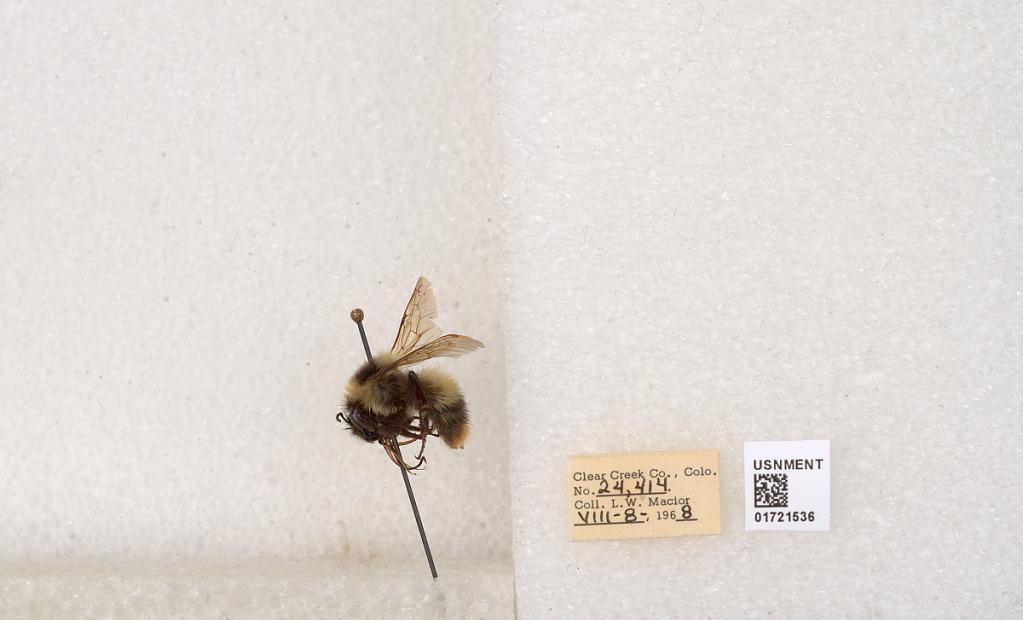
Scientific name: Bombus kirbyellus
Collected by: L. Macior
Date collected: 1968-8-8
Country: United States
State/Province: Colorado
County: Clear Creek
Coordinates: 39.6891, -105.644